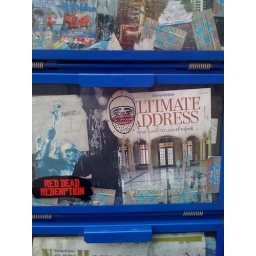
On a newspaper box in front of Starbucks at the corner of Roscoe/Lincoln/Paulina.